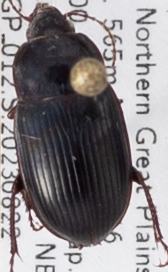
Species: Amara obesa
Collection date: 2023-08-22
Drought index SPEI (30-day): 1.084
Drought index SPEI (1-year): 0.748
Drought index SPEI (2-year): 1.034